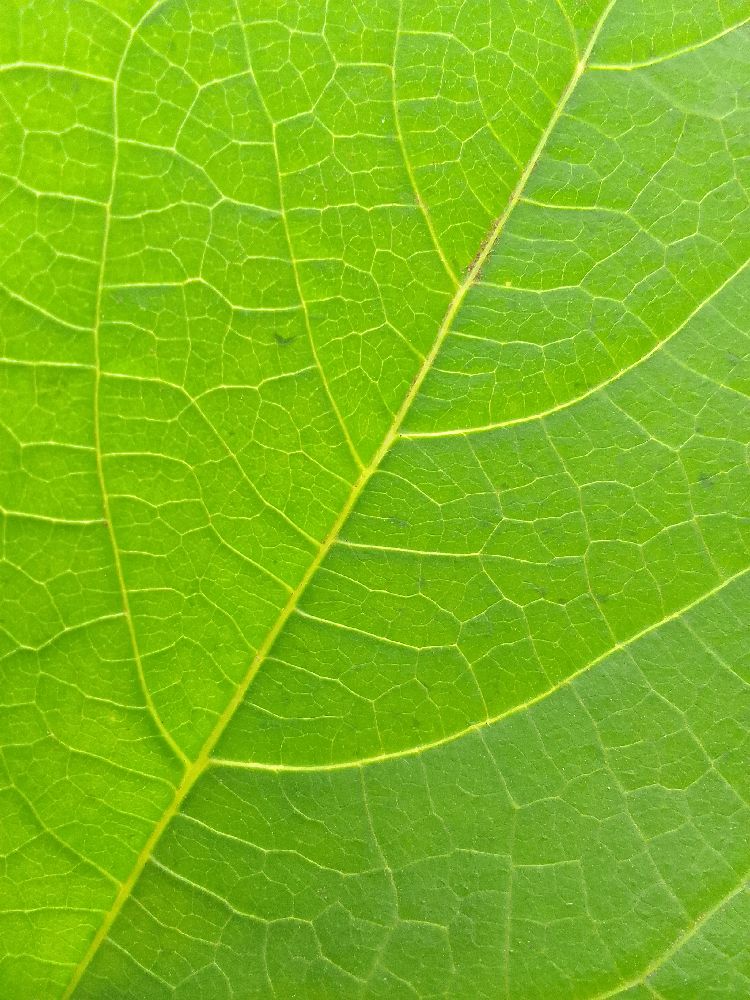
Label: healthy